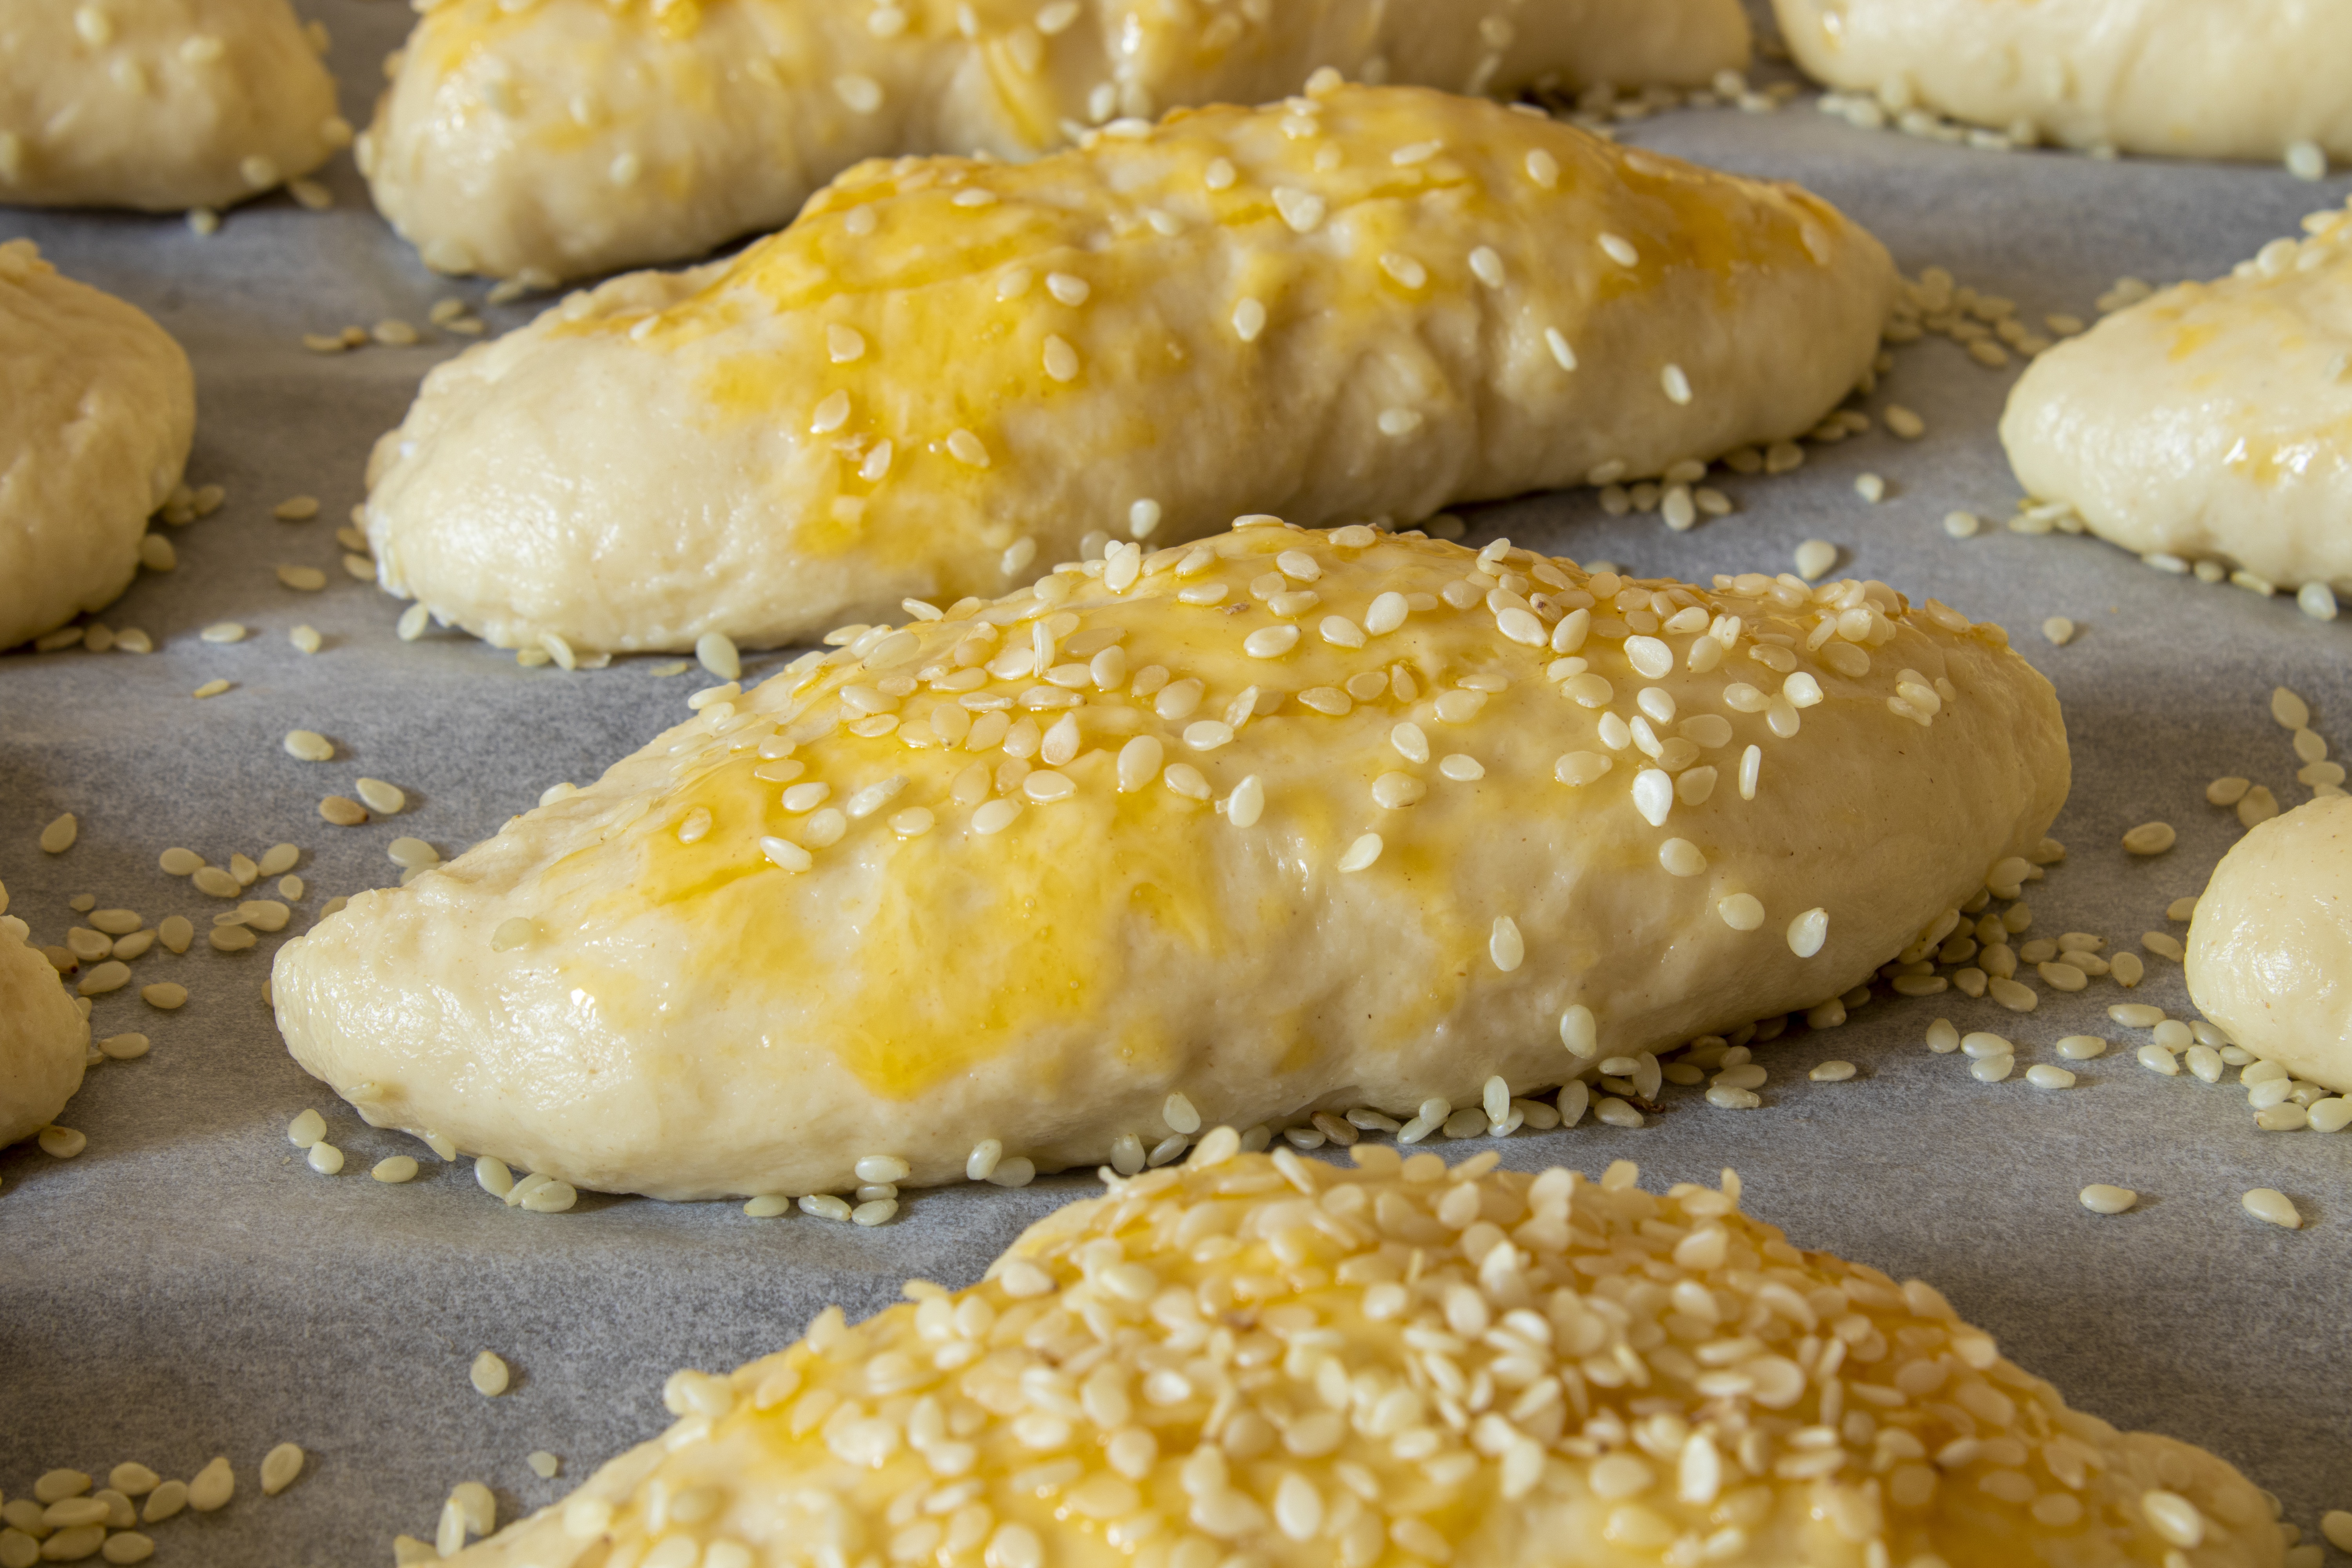
cake, food, ingredient, staple food, cuisine, baked goods, cooking, dish, produce, gluten, finger food, baking, recipe, bun, snack, bread roll, food processing, Shaobing, curry puff, deep frying, comfort food